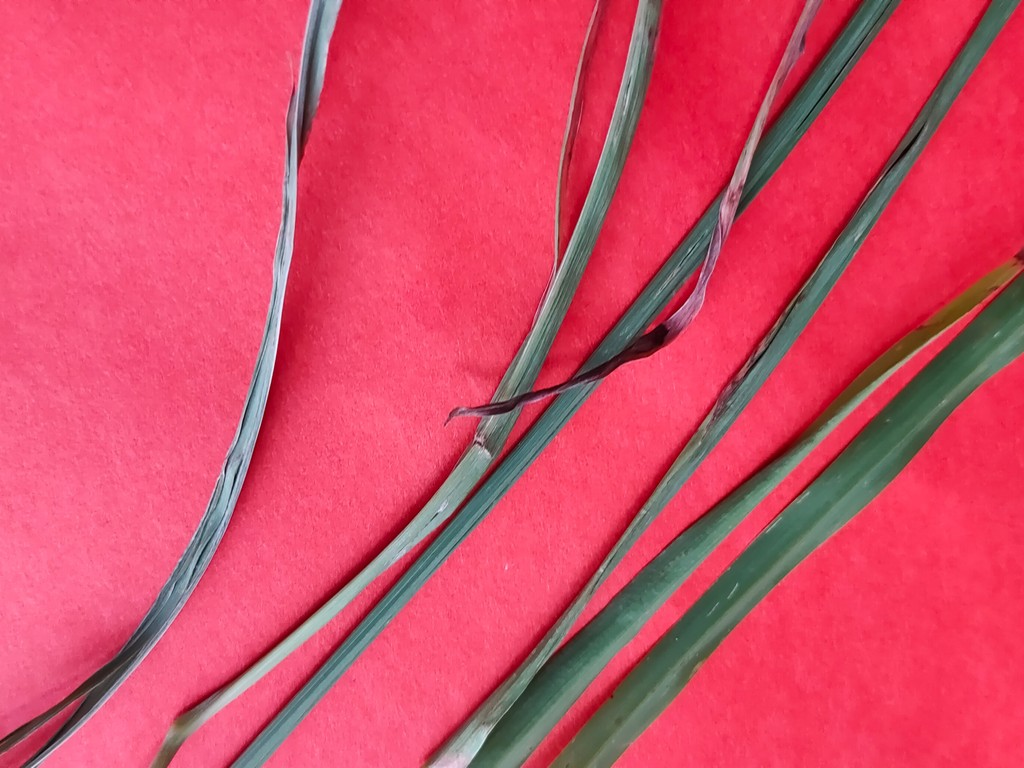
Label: Unhealthy